Maud Wood Park

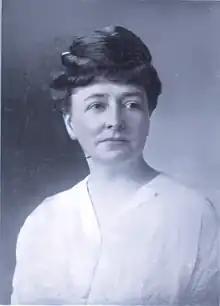
Portrait of Maud Wood Park

Maud Wood Park (January 25, 1871 – May 8, 1955) was an American suffragist and women's rights activist.